Stolpersteine in Milovice

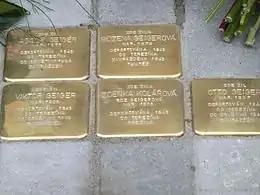
All five Stolpersteine from Milovice

The Stolpersteine in Milovice lists the Stolpersteine in the town of Milovice in the Central Bohemian Region of the Czech Republic. Stolpersteine is the German name for stumbling blocks collocated all over Europe by German artist Gunter Demnig. They remember the fate of the Nazi victims being murdered, deported, exiled or driven to suicide.